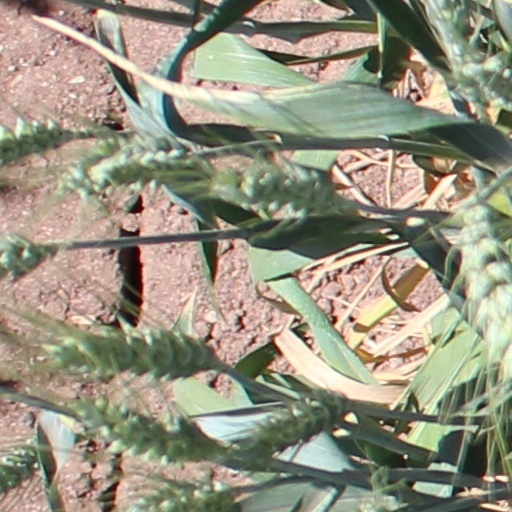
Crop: wheat